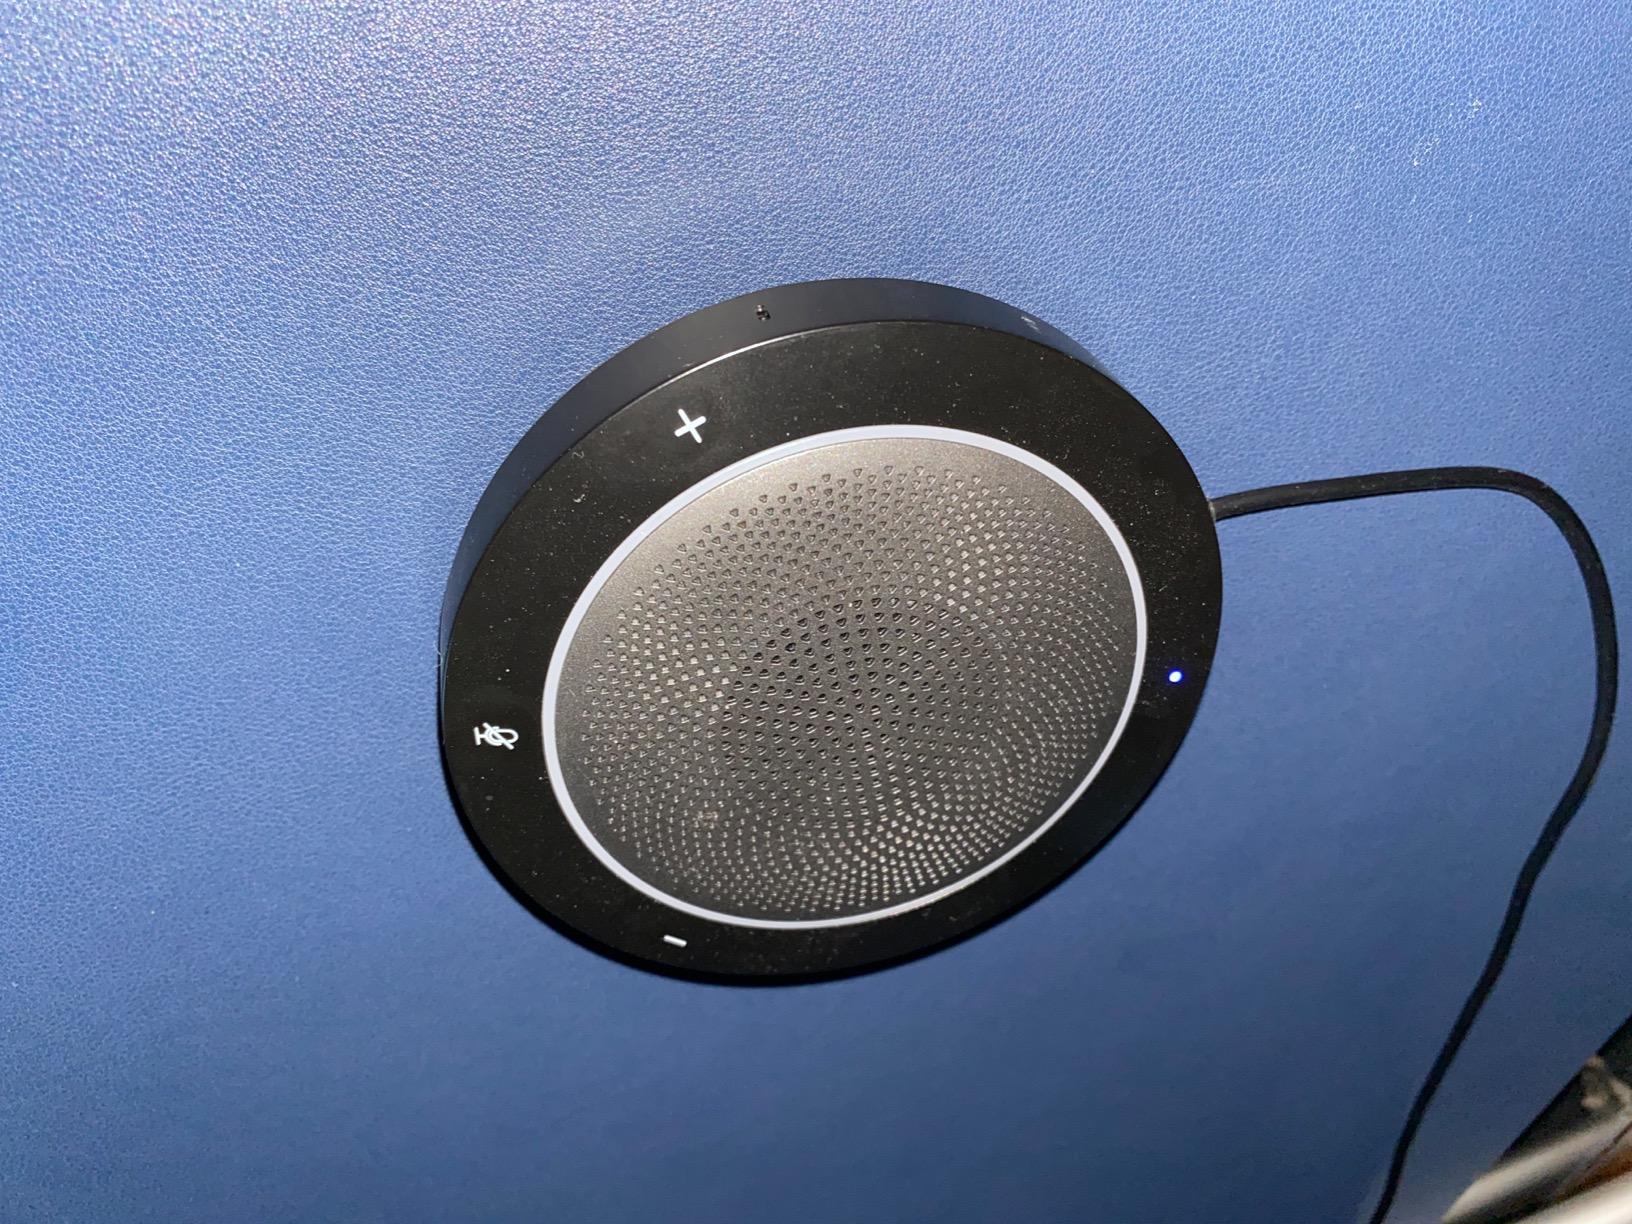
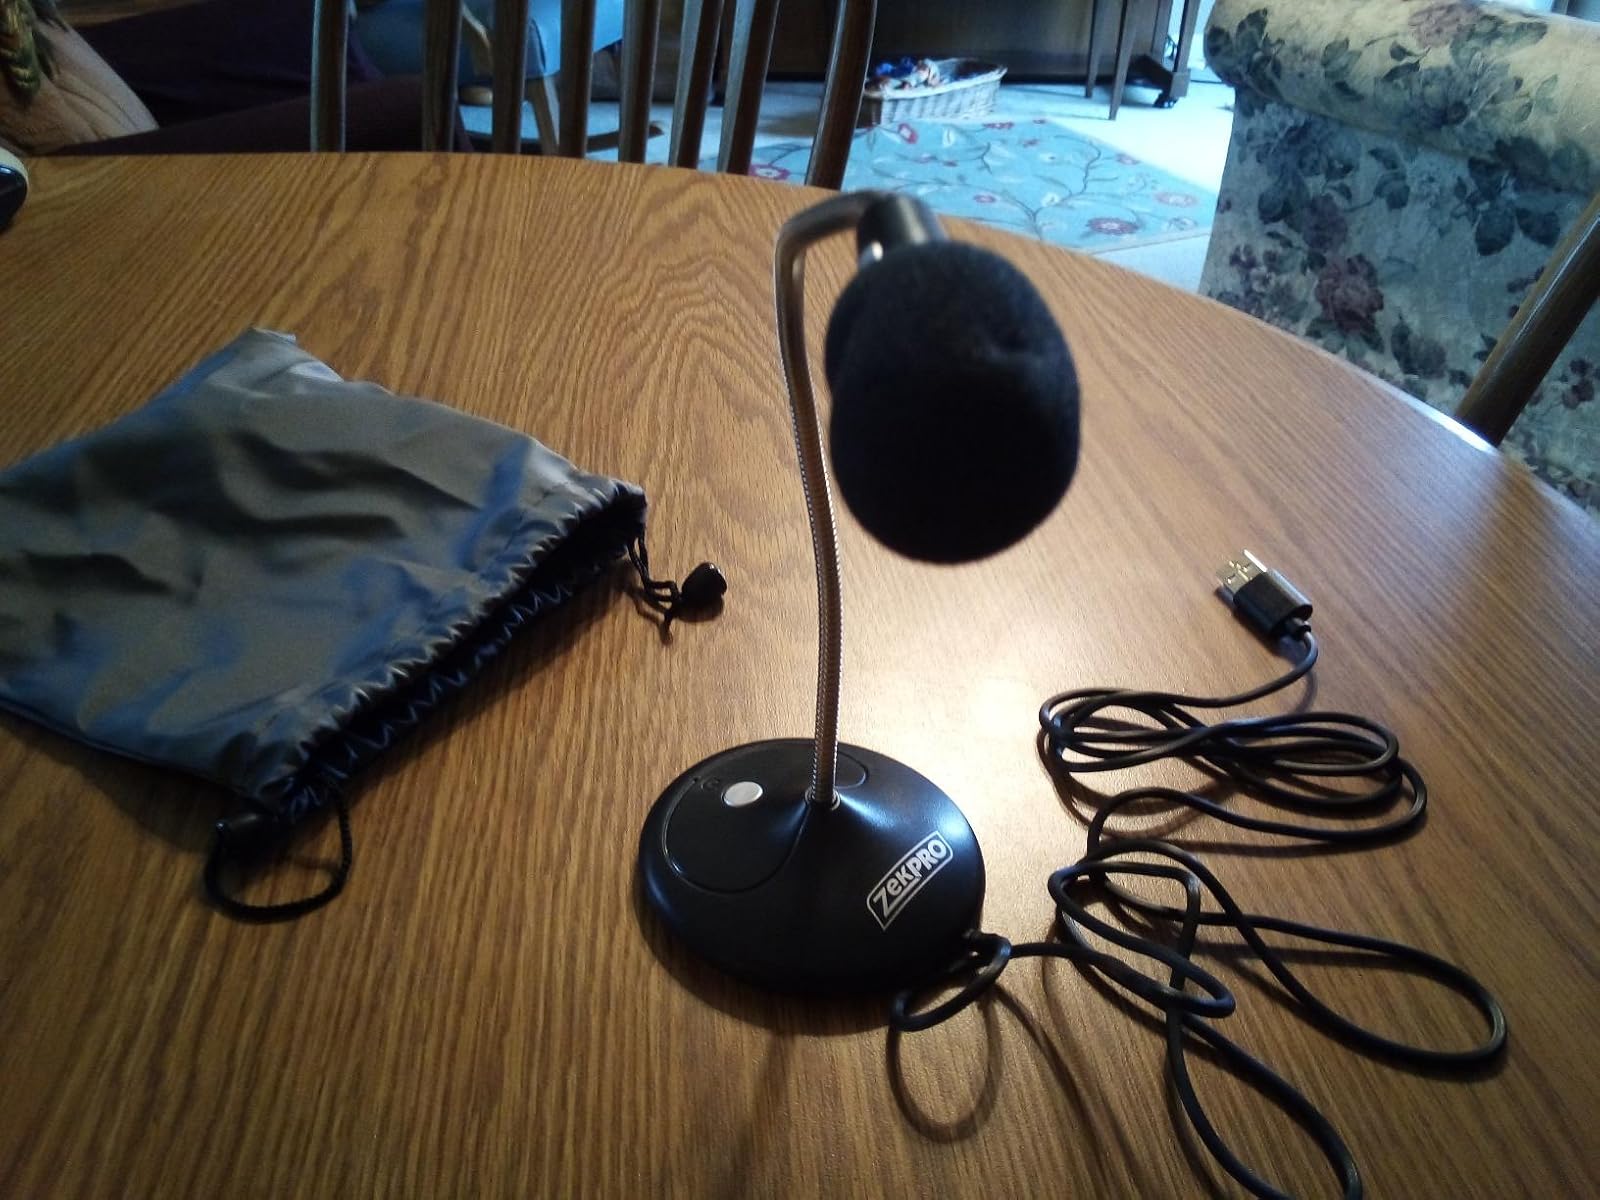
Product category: microphone
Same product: no